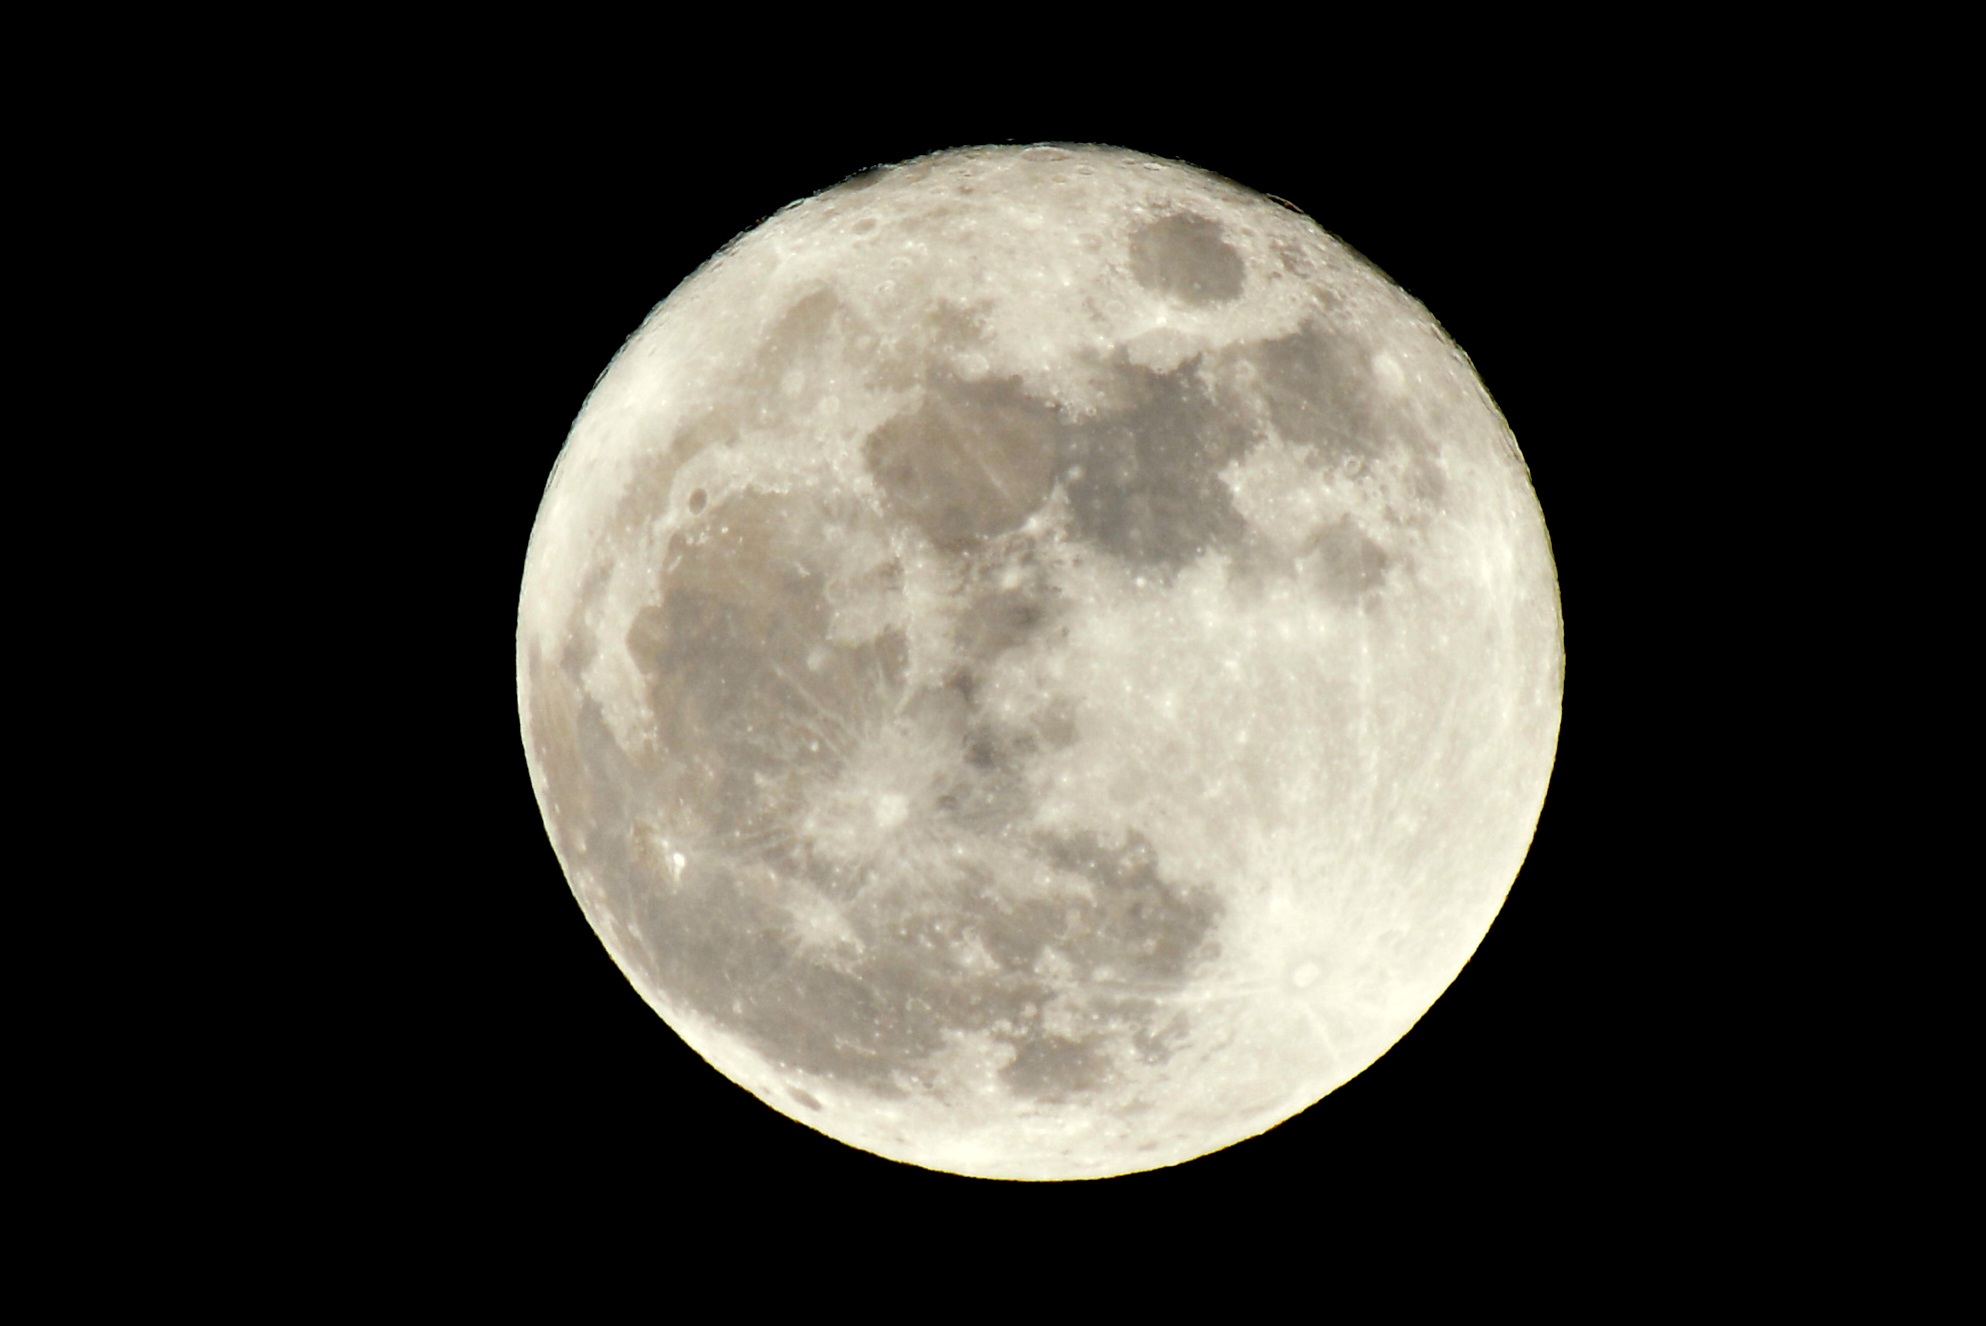
black and white, night, atmosphere, moon, full moon, circle, astronomy, astronomical object, celestial event